Anna Stout

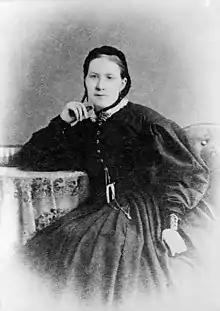
Anna, Lady Stout c1888

Stout was an activist, feminist and social reformer. Central to her social and political philosophy was the view that women should have equal rights with men and be free to develop their intellectual abilities to its fullest potential. She was a strong proponent of expanding women's higher education, with concern for the education of Maori women in particular. Throughout her life she worked to educate women politically and campaigned to give them equal pay and equal legal rights with men.